Oscillating multi-tool

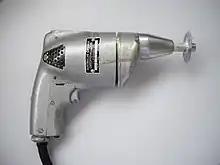
Elektrische Gipssäge, a cast saw by Ortopedia (Kiel, Germany), is a power tool used to remove orthopedic casts which has an oscillating blade instead of a circular saw with a rotating blade

This type of oscillating tool was originally developed by the German manufacturer Fein in 1967 with a design intended to remove plaster casts easily without cutting the patient.